Basilica Julia

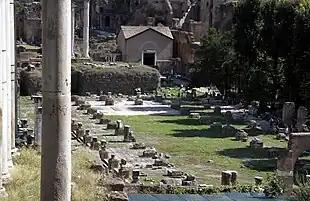
The ruins of the Basilica Julia from the Capitoline Hill, showing the broad central hall & side aisles

The Basilica Julia was partially destroyed in 410 AD when the Visigoths sacked Rome and the site slowly fell into ruin over the centuries. The marble was especially valuable in the medieval and early modern eras for burning into lime, a material used to make mortar. The remnants of kilns on the site, which were found in early excavations, confirmed that most of the building's components were destroyed in this way.